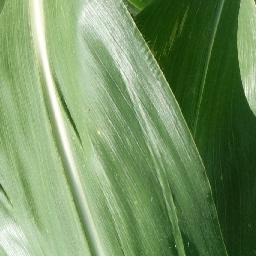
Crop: corn
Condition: (maize)_healthy